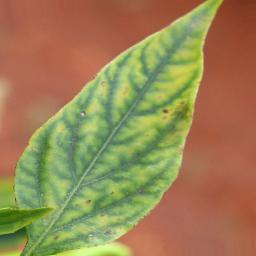
Label: nutritional